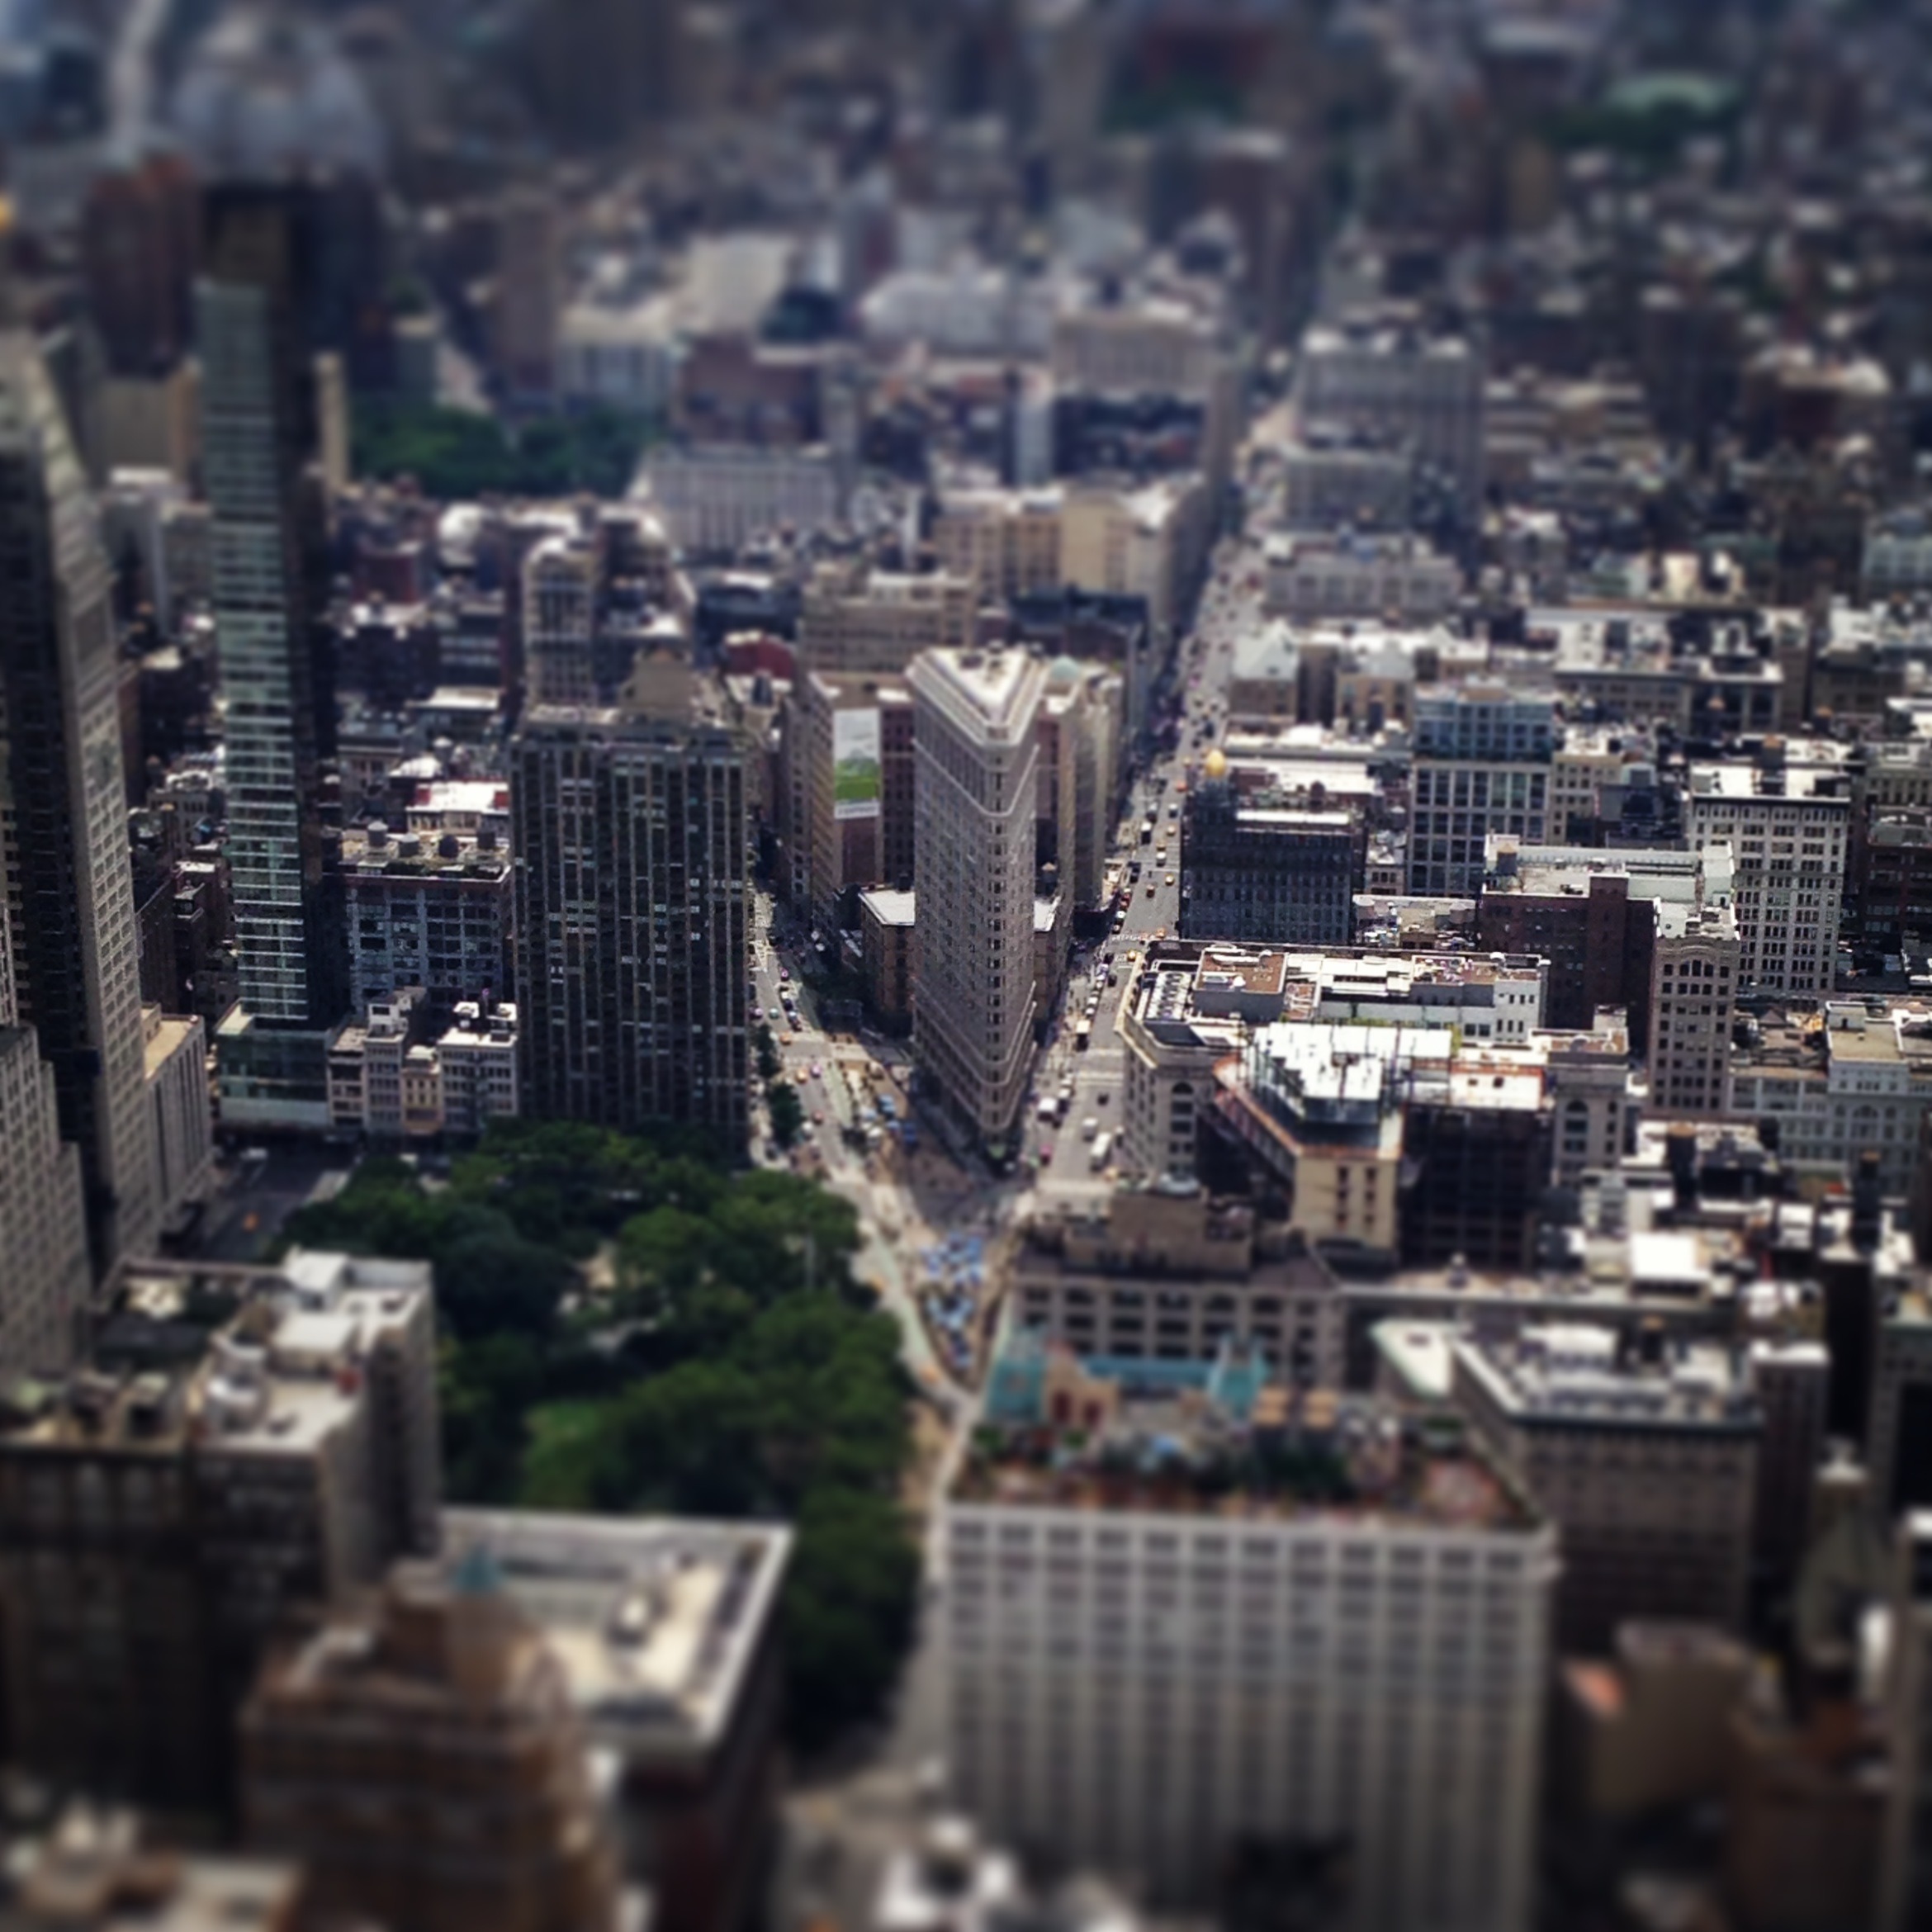
skyline, photography, city, skyscraper, new york, manhattan, new york city, cityscape, downtown, suburb, tower, tower block, flatiron, metropolis, neighbourhood, tilt shift, bird's eye view, flatiron building, aerial photography, urban area, residential area, geographical feature, human settlement, metropolitan area